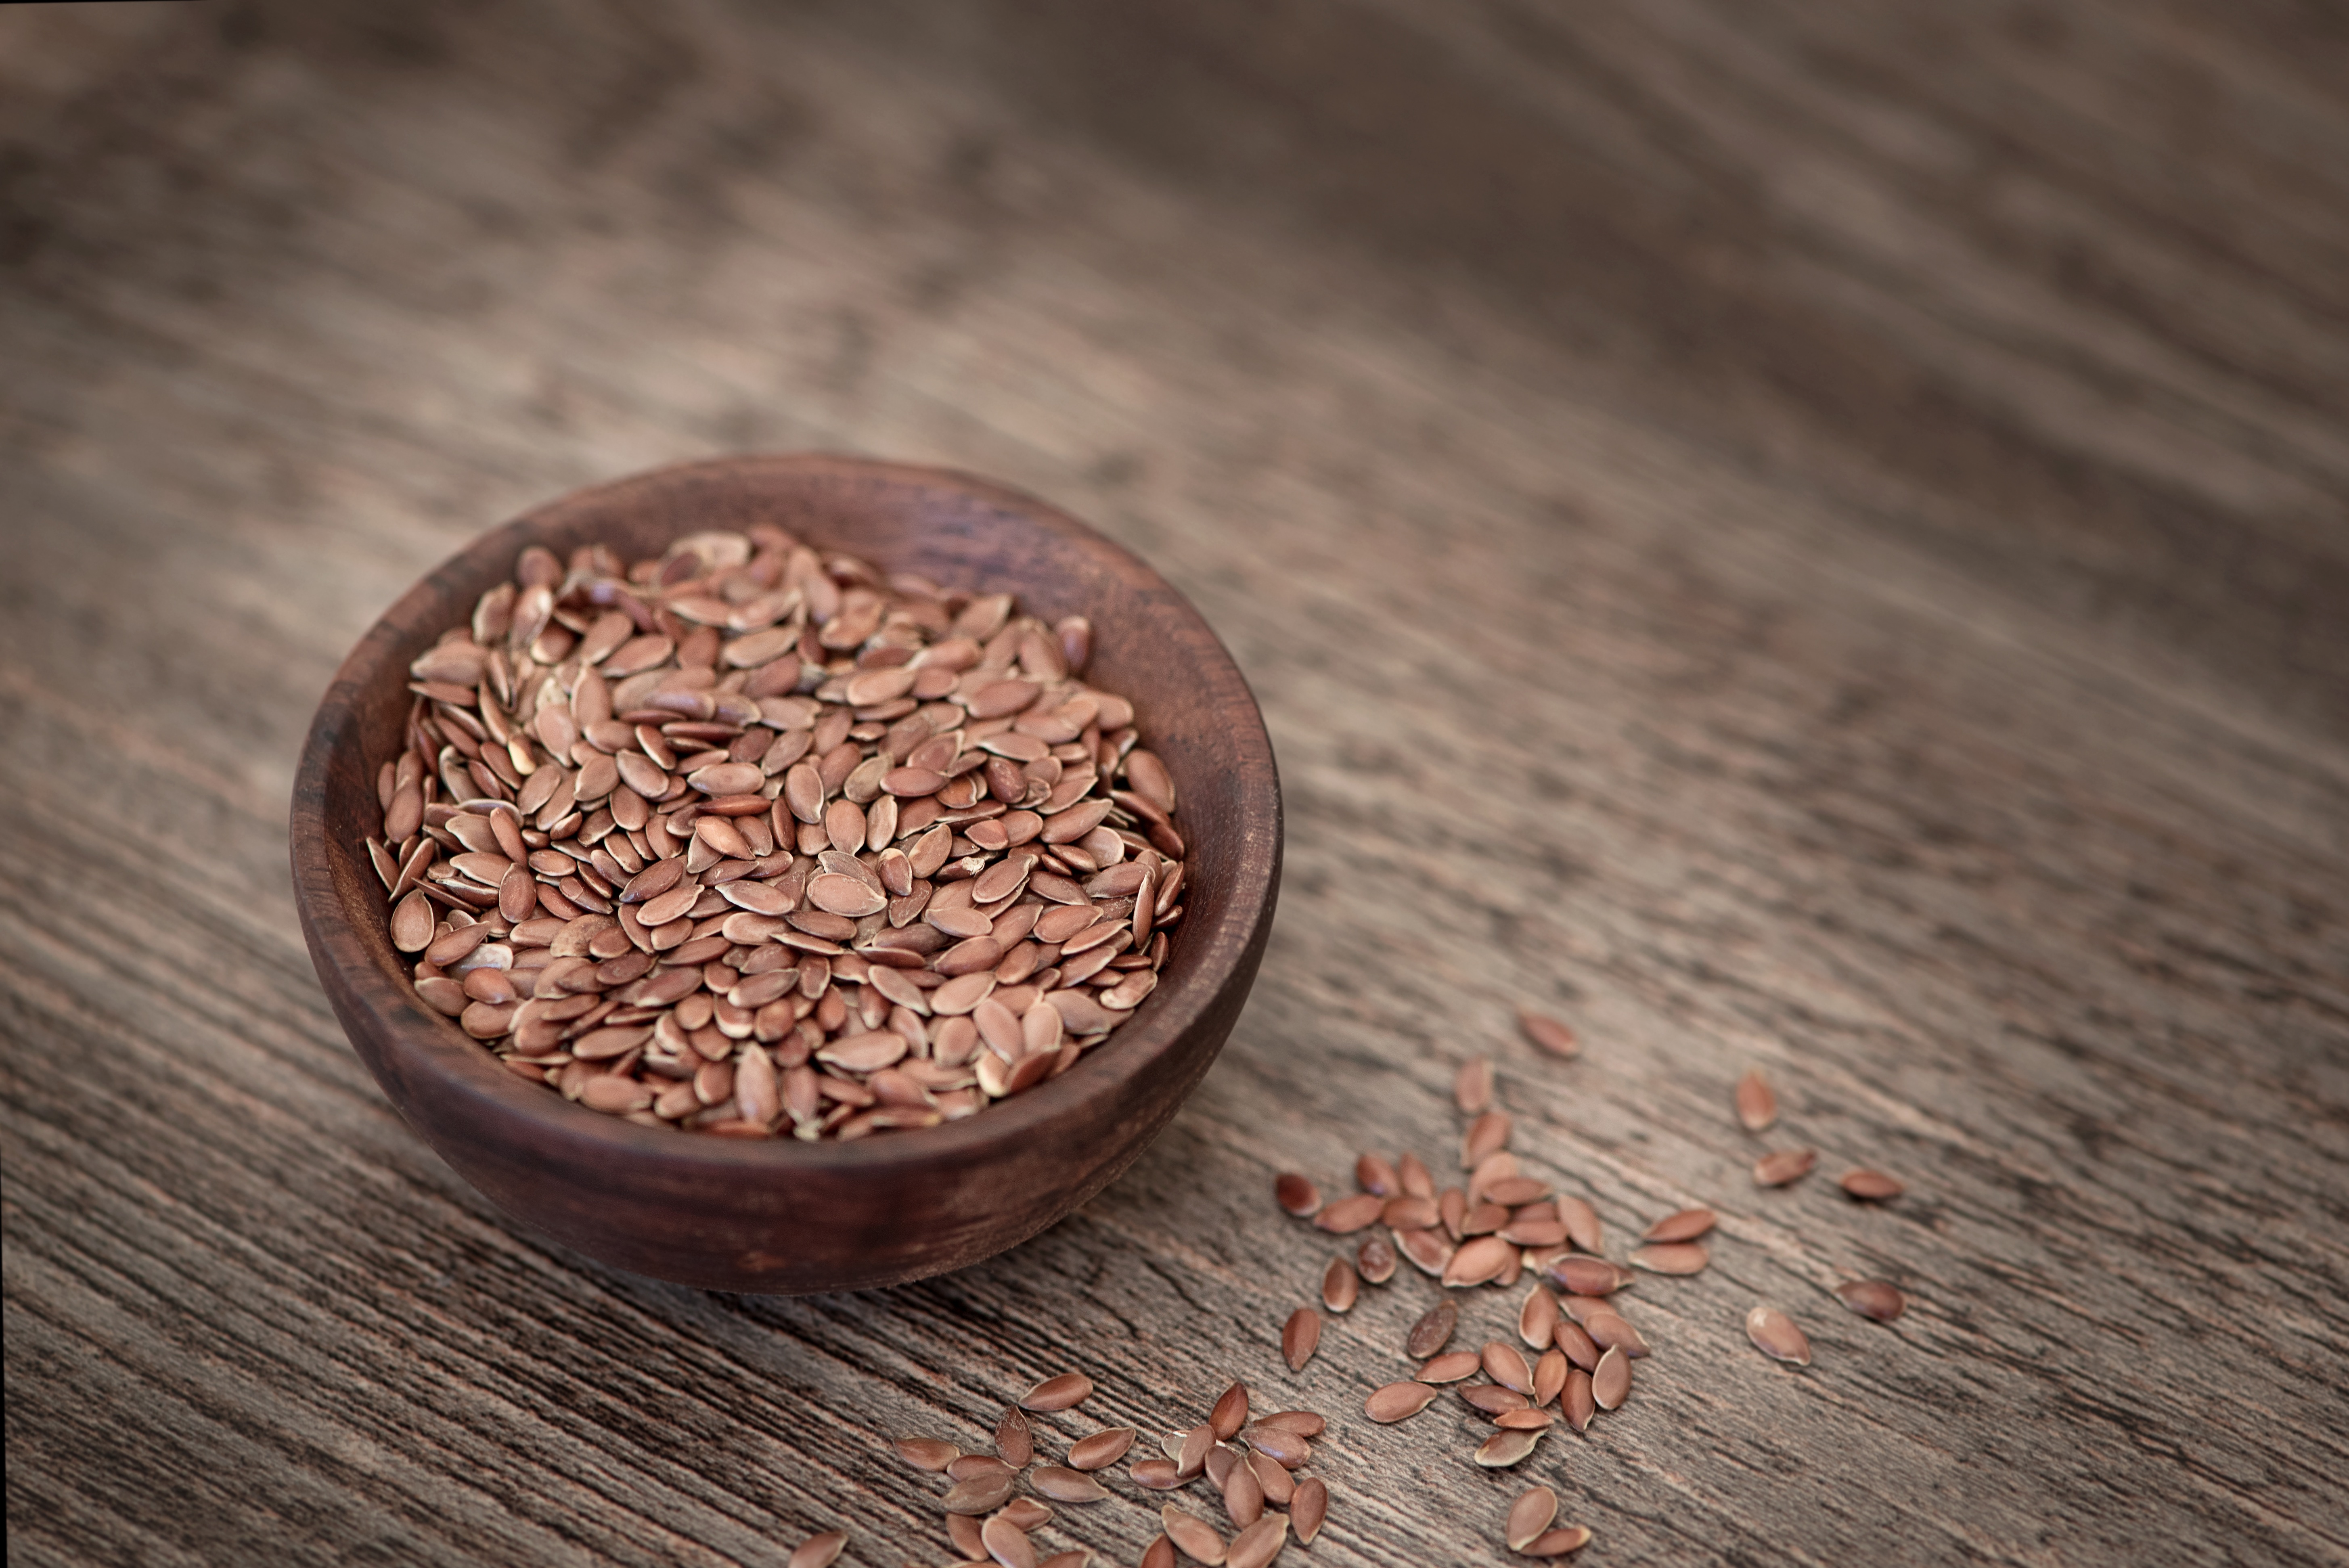
plant, flower, food, produce, crop, healthy, close, eat, seeds, nutrition, flax, vital substances, flavor, flax seed, bowls, lein, holzsch sselchen, grass family